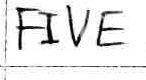
Label: five